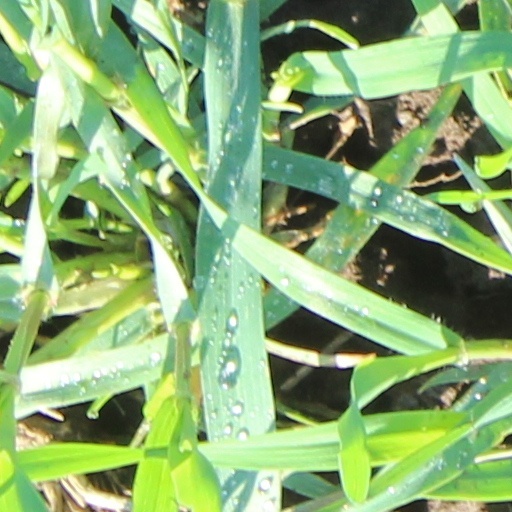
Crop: wheat